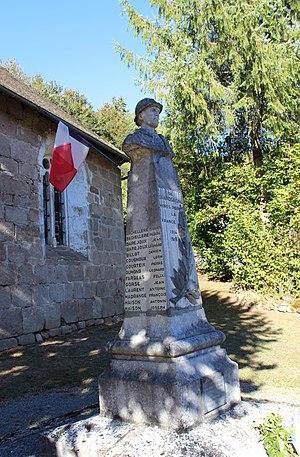
Le Monument aux morts
Grandsaigne est une commune française située dans le département de la Corrèze en région Nouvelle-Aquitaine.